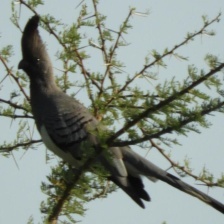
Species: GO AWAY BIRD
Scientific name: CORYTHAIXOIDES CONCOLOR